Elektra (opera)

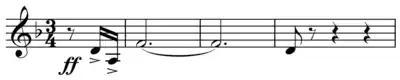
Agamemnon motif File:Agamemnon motif.mid

Agamemnon's leitmotif is an arpeggiated D minor chord in the second inversion.